Answer in natural language. Which point is closer to the camera taking this photo, point B  or point C? Choose between the following options: B or C
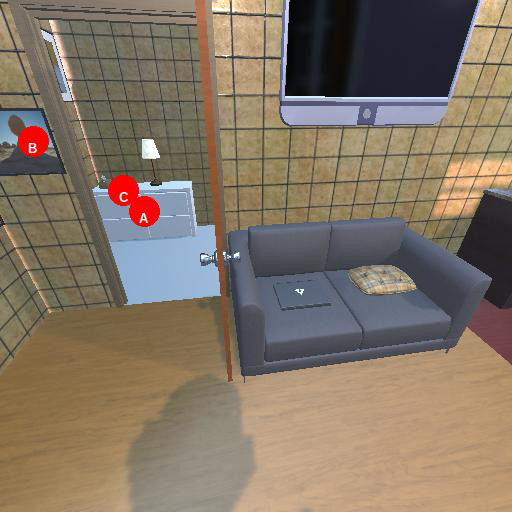
<answer>C</answer>